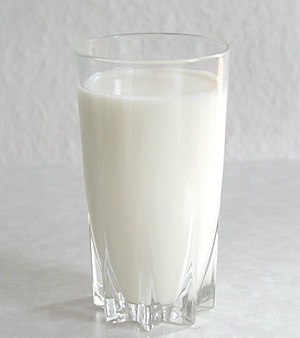
Mælk
Et glas med mælk
Mælk er en næringsrig væske, der dannes i mælkekirtlerne hos pattedyr af hunkøn – primært med det formål at ernære nyfødte. Hos placentale pattedyr, parrettåede hovdyr, uparrettåede hovdyr og pungdyr overføres mælken gennem brysternes dievorter.